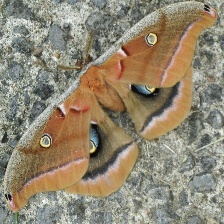
Species: POLYPHEMUS MOTH